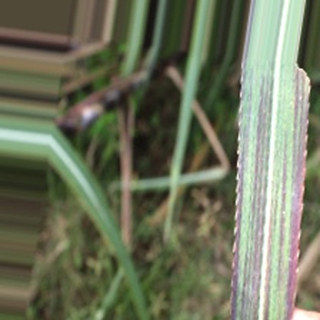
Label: sugarcane_bacterial_blight